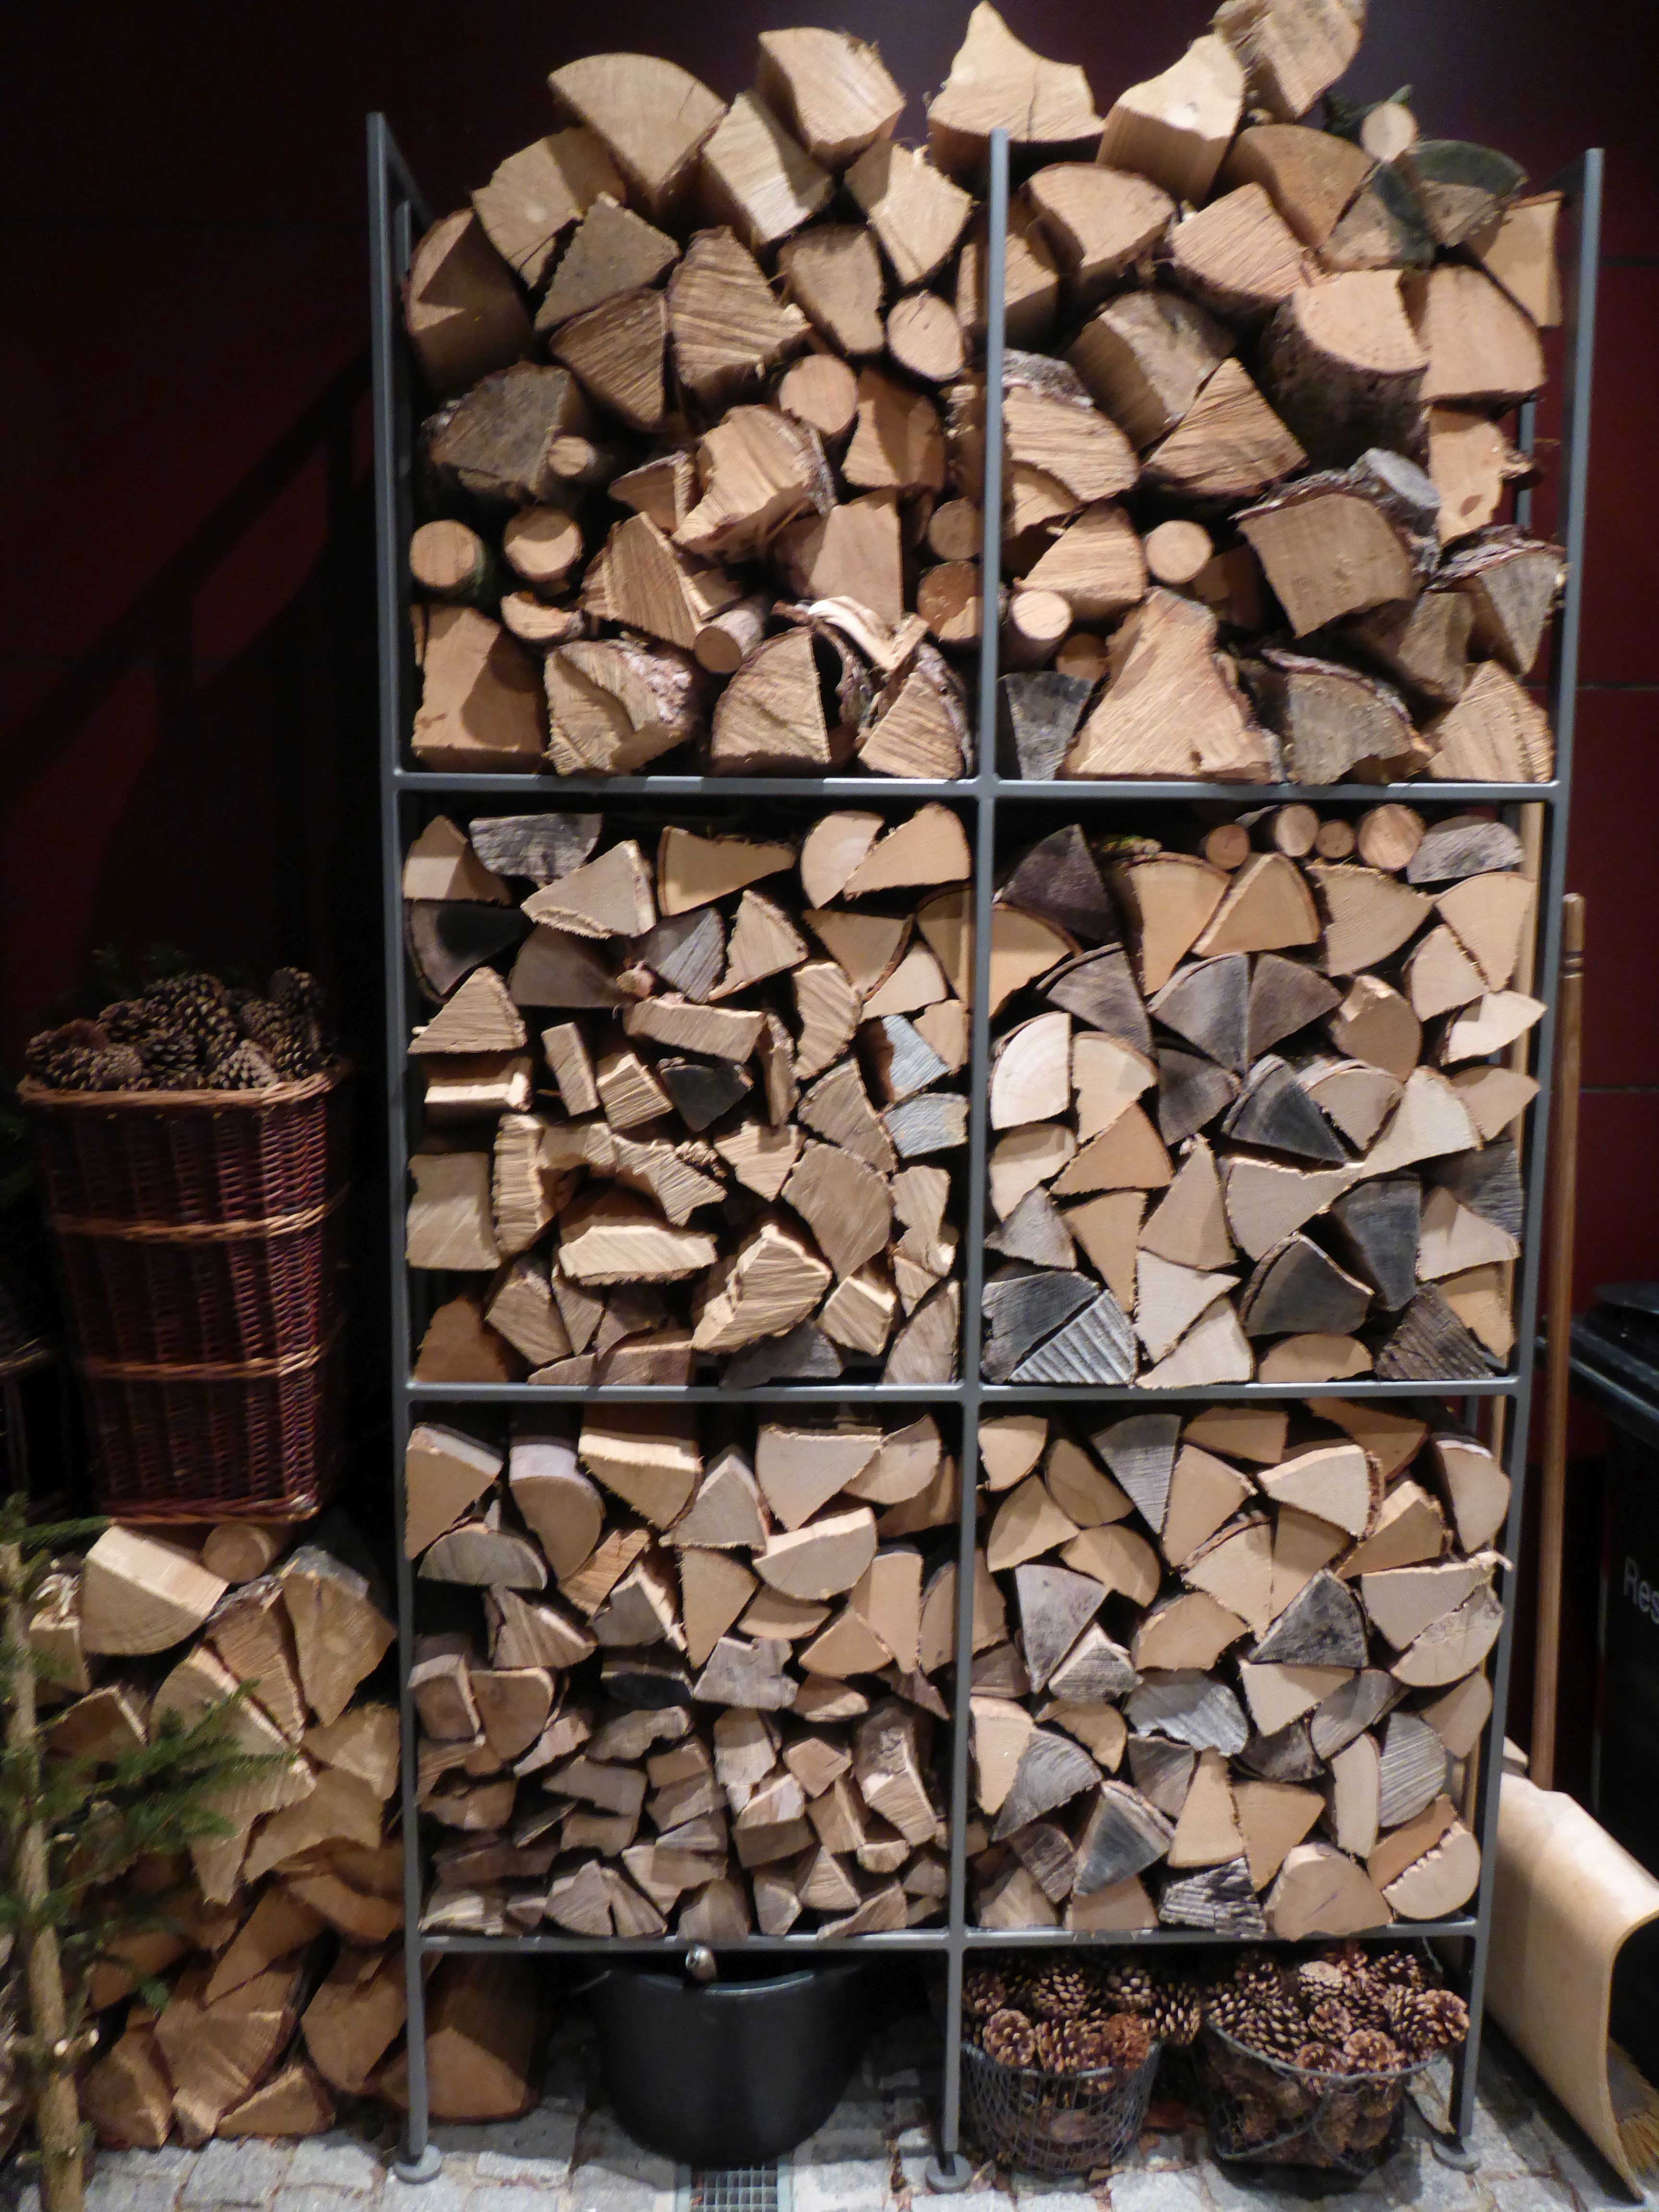
wood, wall, log, fireplace, tile, firewood, furniture, brick, lighting, heat, material, interior design, art, design, mosaic, stock, iron, carving, tree trunks, stacked up, holzstapel, modern art, flooring, renewable raw materials